Arthur Blake (Royal Navy officer)

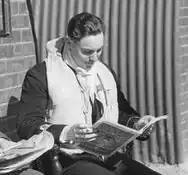

Arthur Giles Blake (12 September 1917 – 29 October 1940) was a British flying ace of the Royal Navy (RN) during the Second World War. He was credited with five aerial victories.